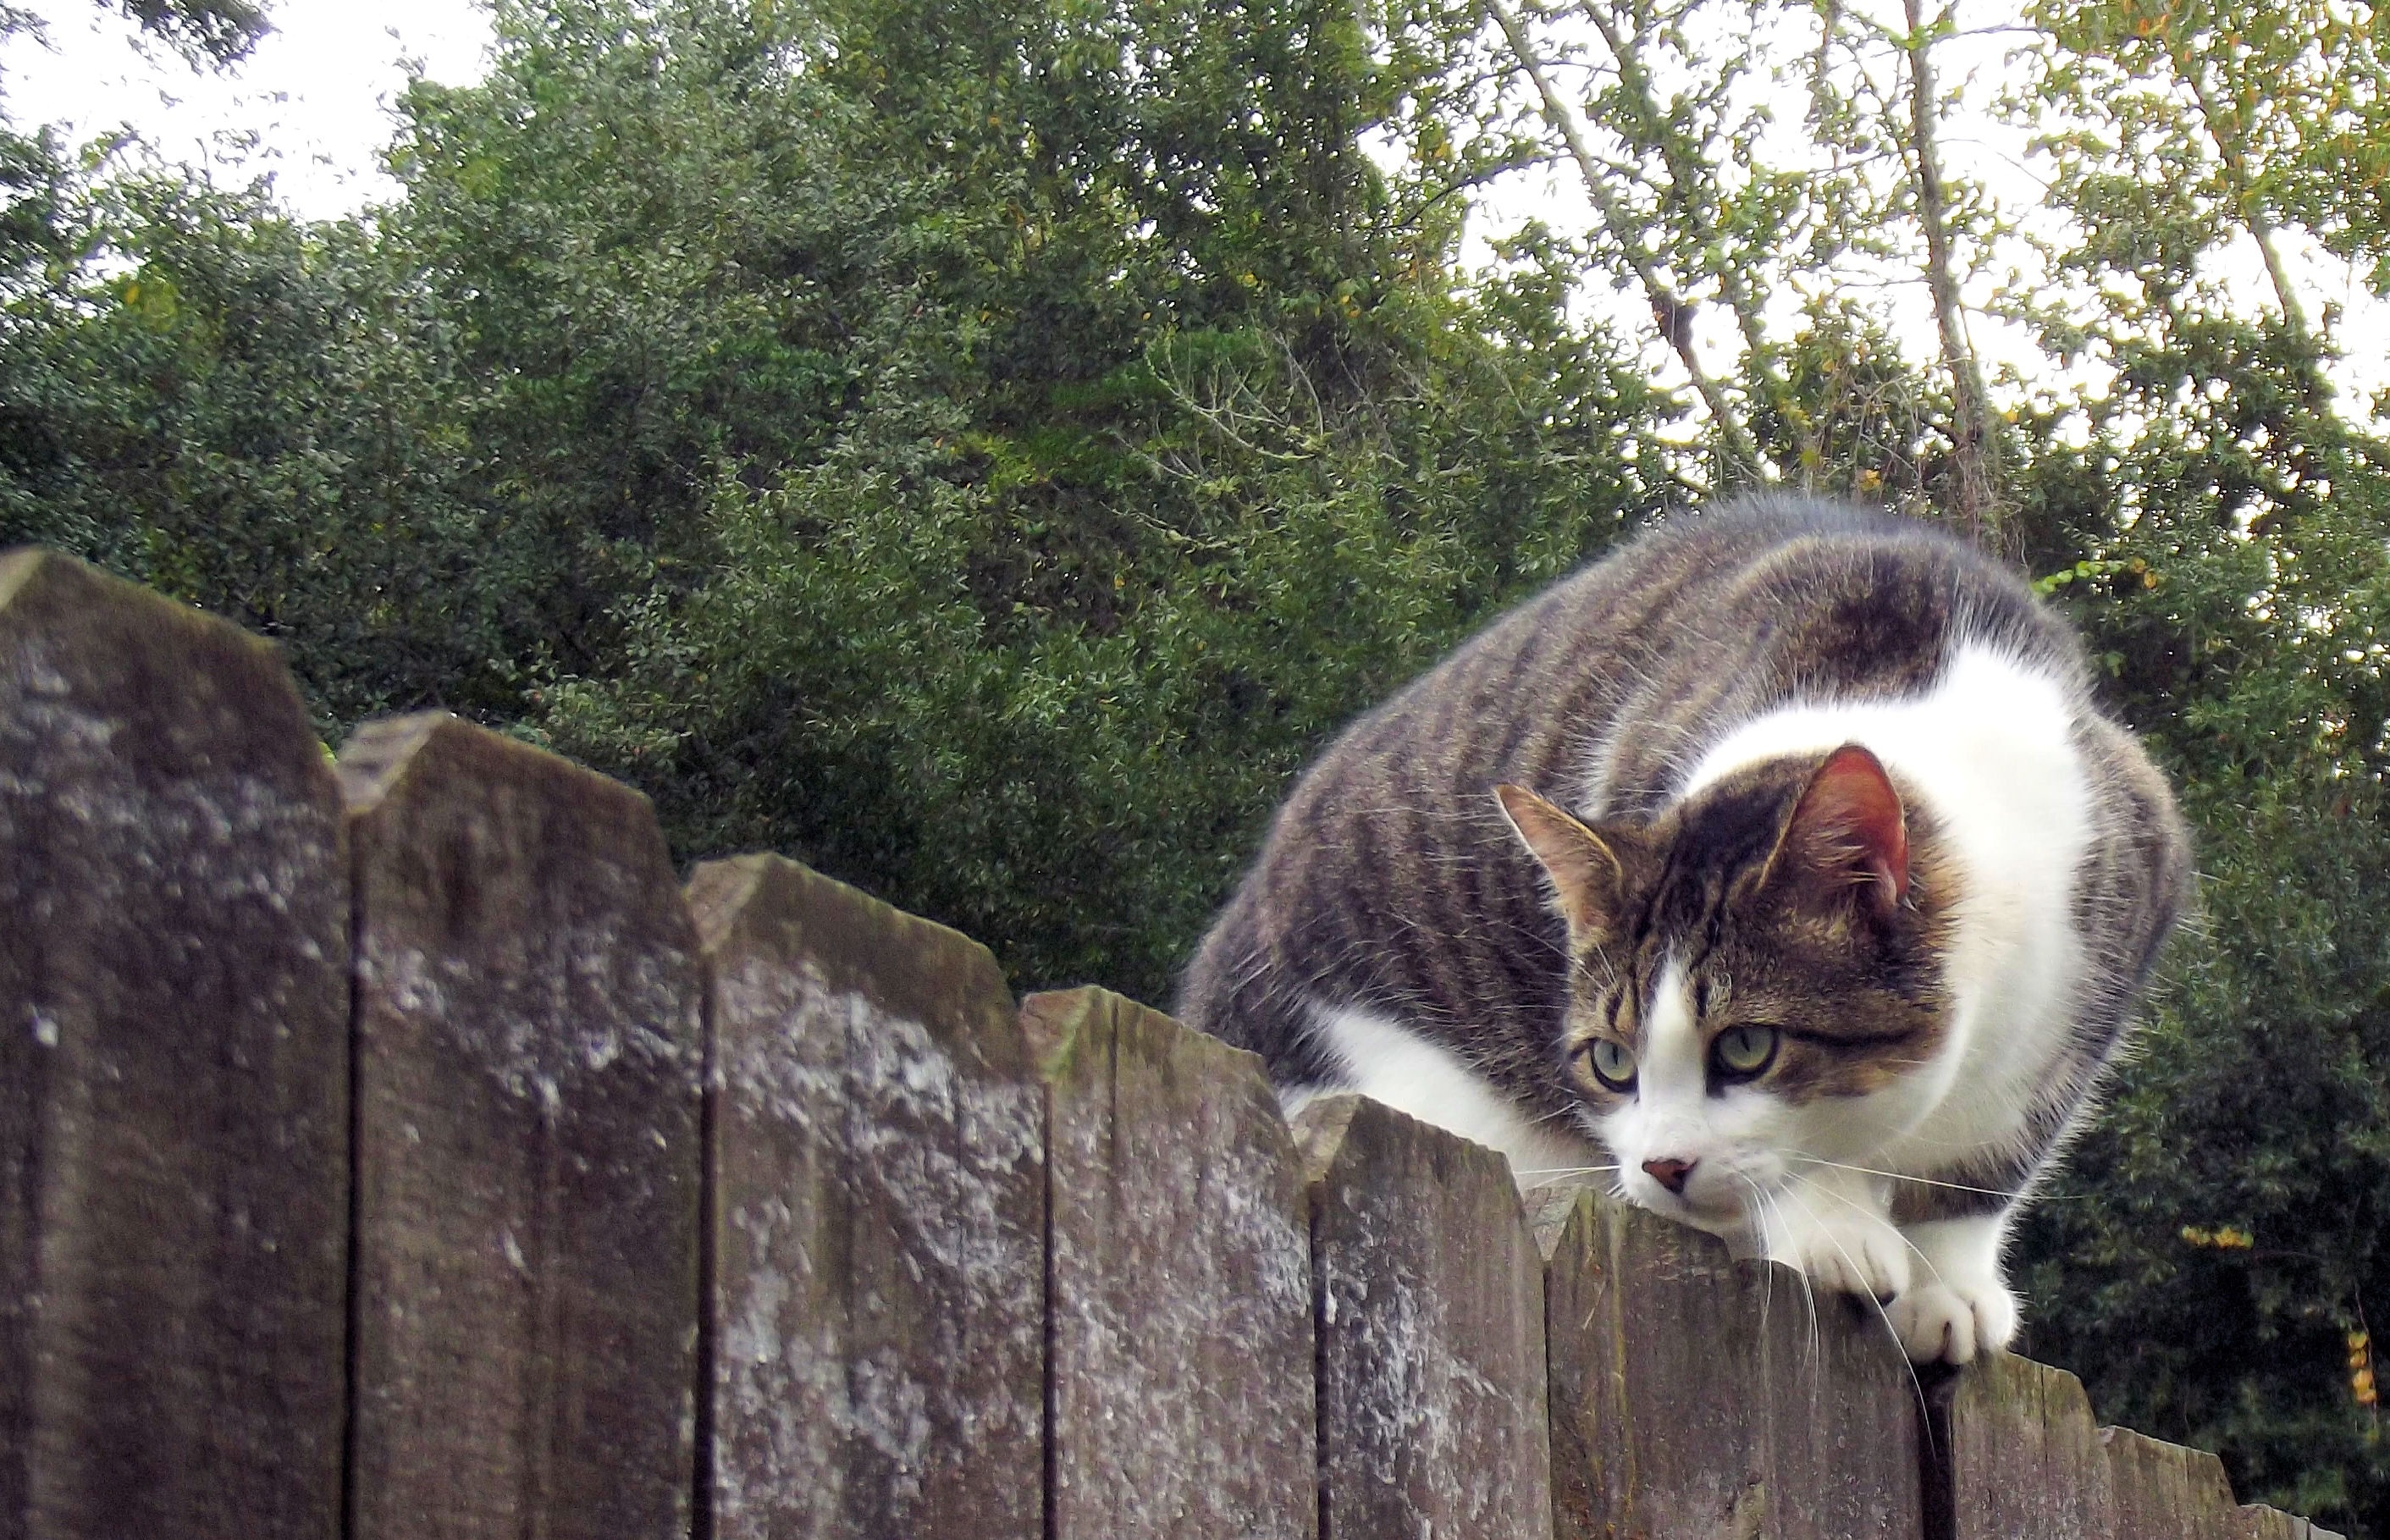
nature, fence, white, animal, pet, fur, cat, feline, mammal, fauna, striped, outdoors, whiskers, one, vertebrate, domestic, wild cat, small to medium sized cats, cat like mammal